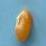
Maize quality: Good